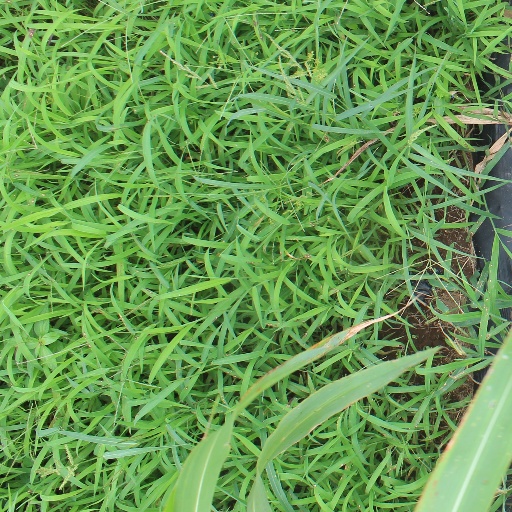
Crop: sorghum